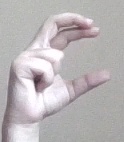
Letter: thal